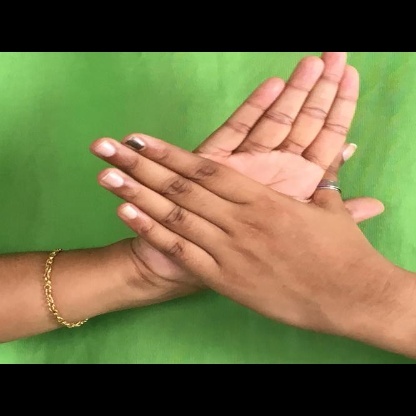
Mudra: Chakra